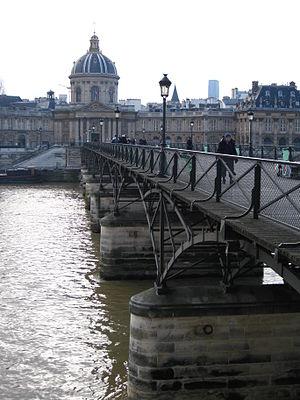
Institut de France et Pont des Arts en hiver